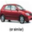
Label: automobile